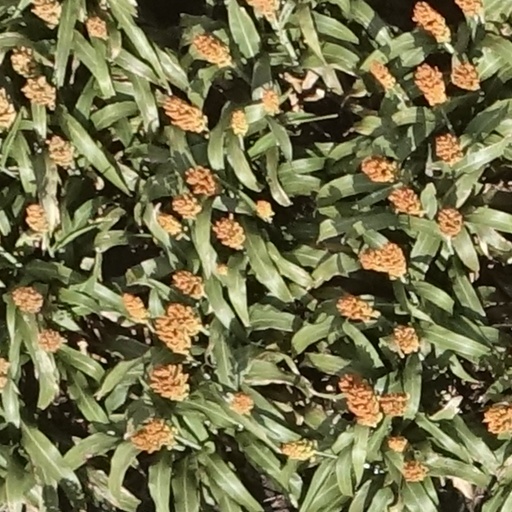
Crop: sorghum